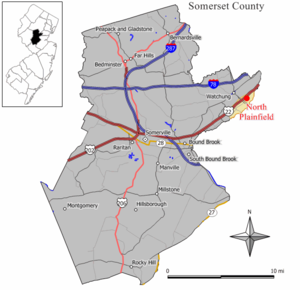
North Plainfield est un borough du comté de Somerset, dans le New Jersey aux États-Unis. Au recensement de 2010 aux États-Unis, la population de l'arrondissement était de 21 936 habitants, reflétant une augmentation de 833 par rapport aux 21 103 recensés lors du recensement de 2000, qui avait à son tour augmenté de 2 283 sur les 18 820 recensés au recensement de 1990.